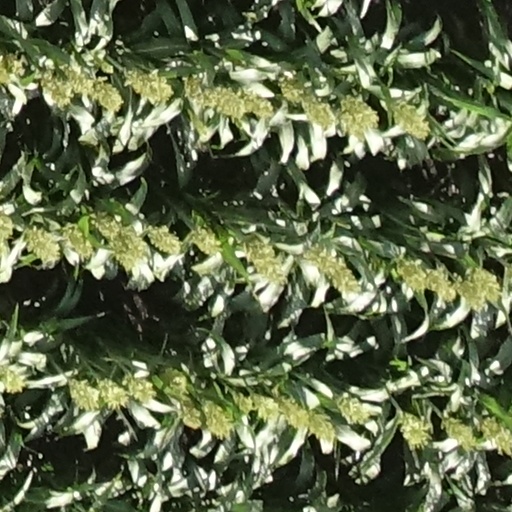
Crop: sorghum